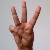
The image shows a hand gesture representing the letter 'W' in Indian Sign Language.